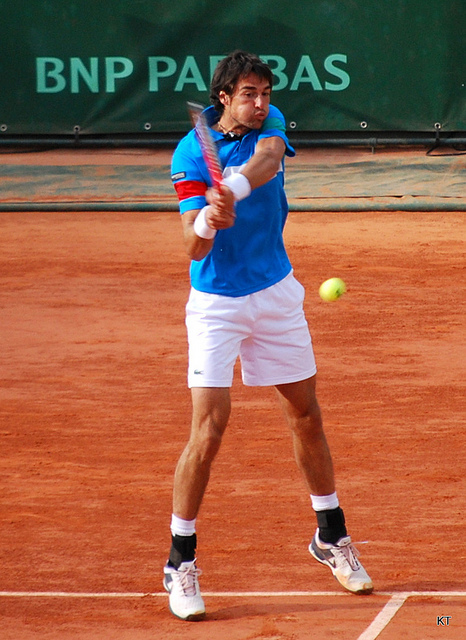
một nam vận động viên tennis đang dùng vợt để đánh bóng